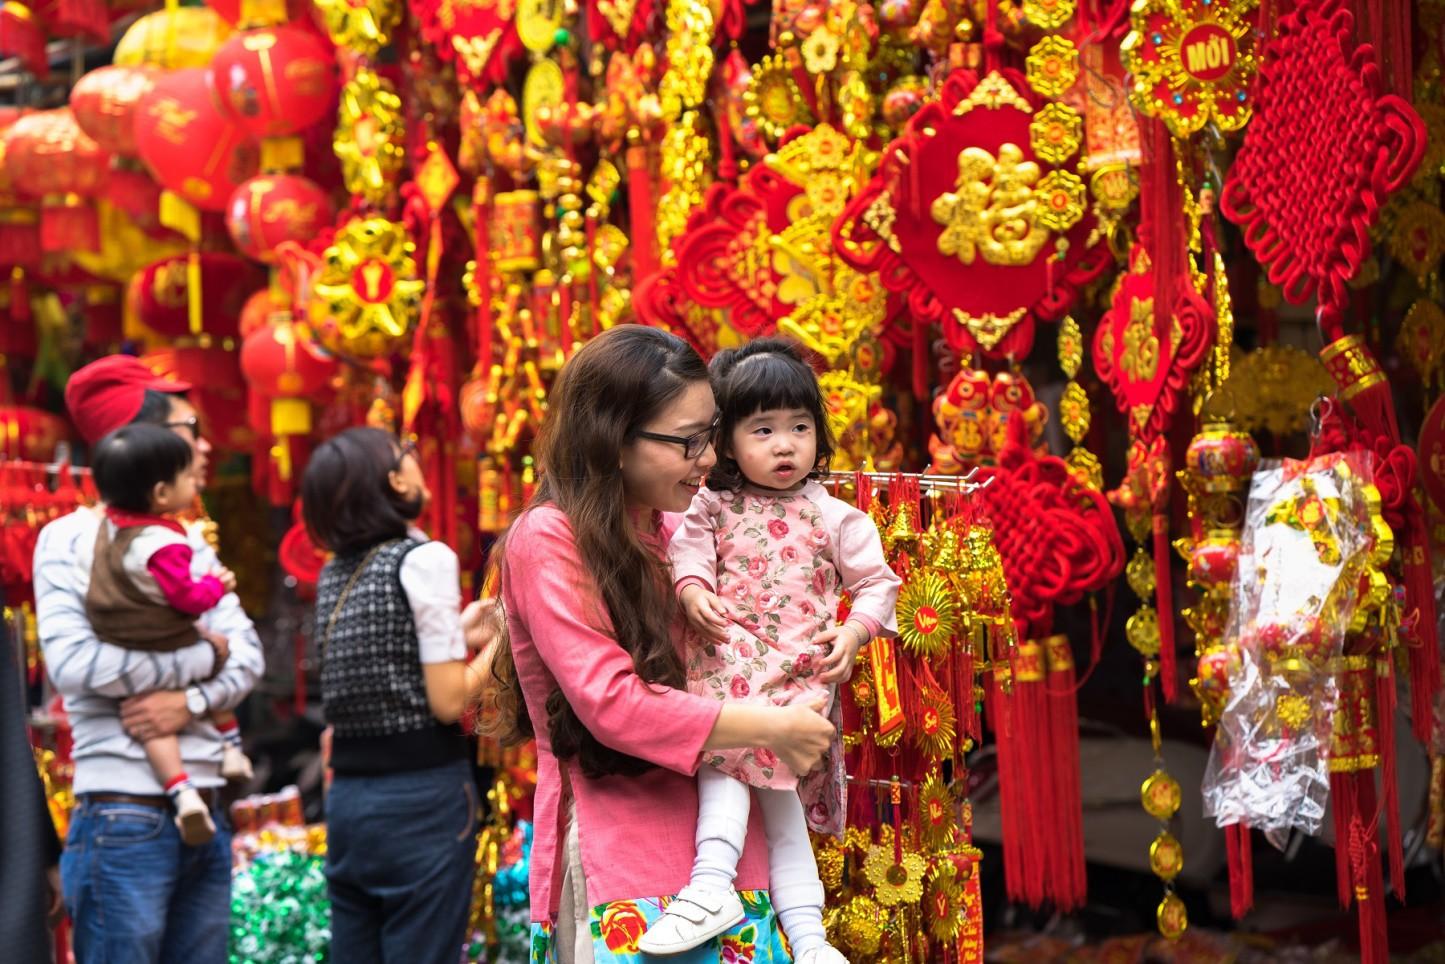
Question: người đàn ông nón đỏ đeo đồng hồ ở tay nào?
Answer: tay trái